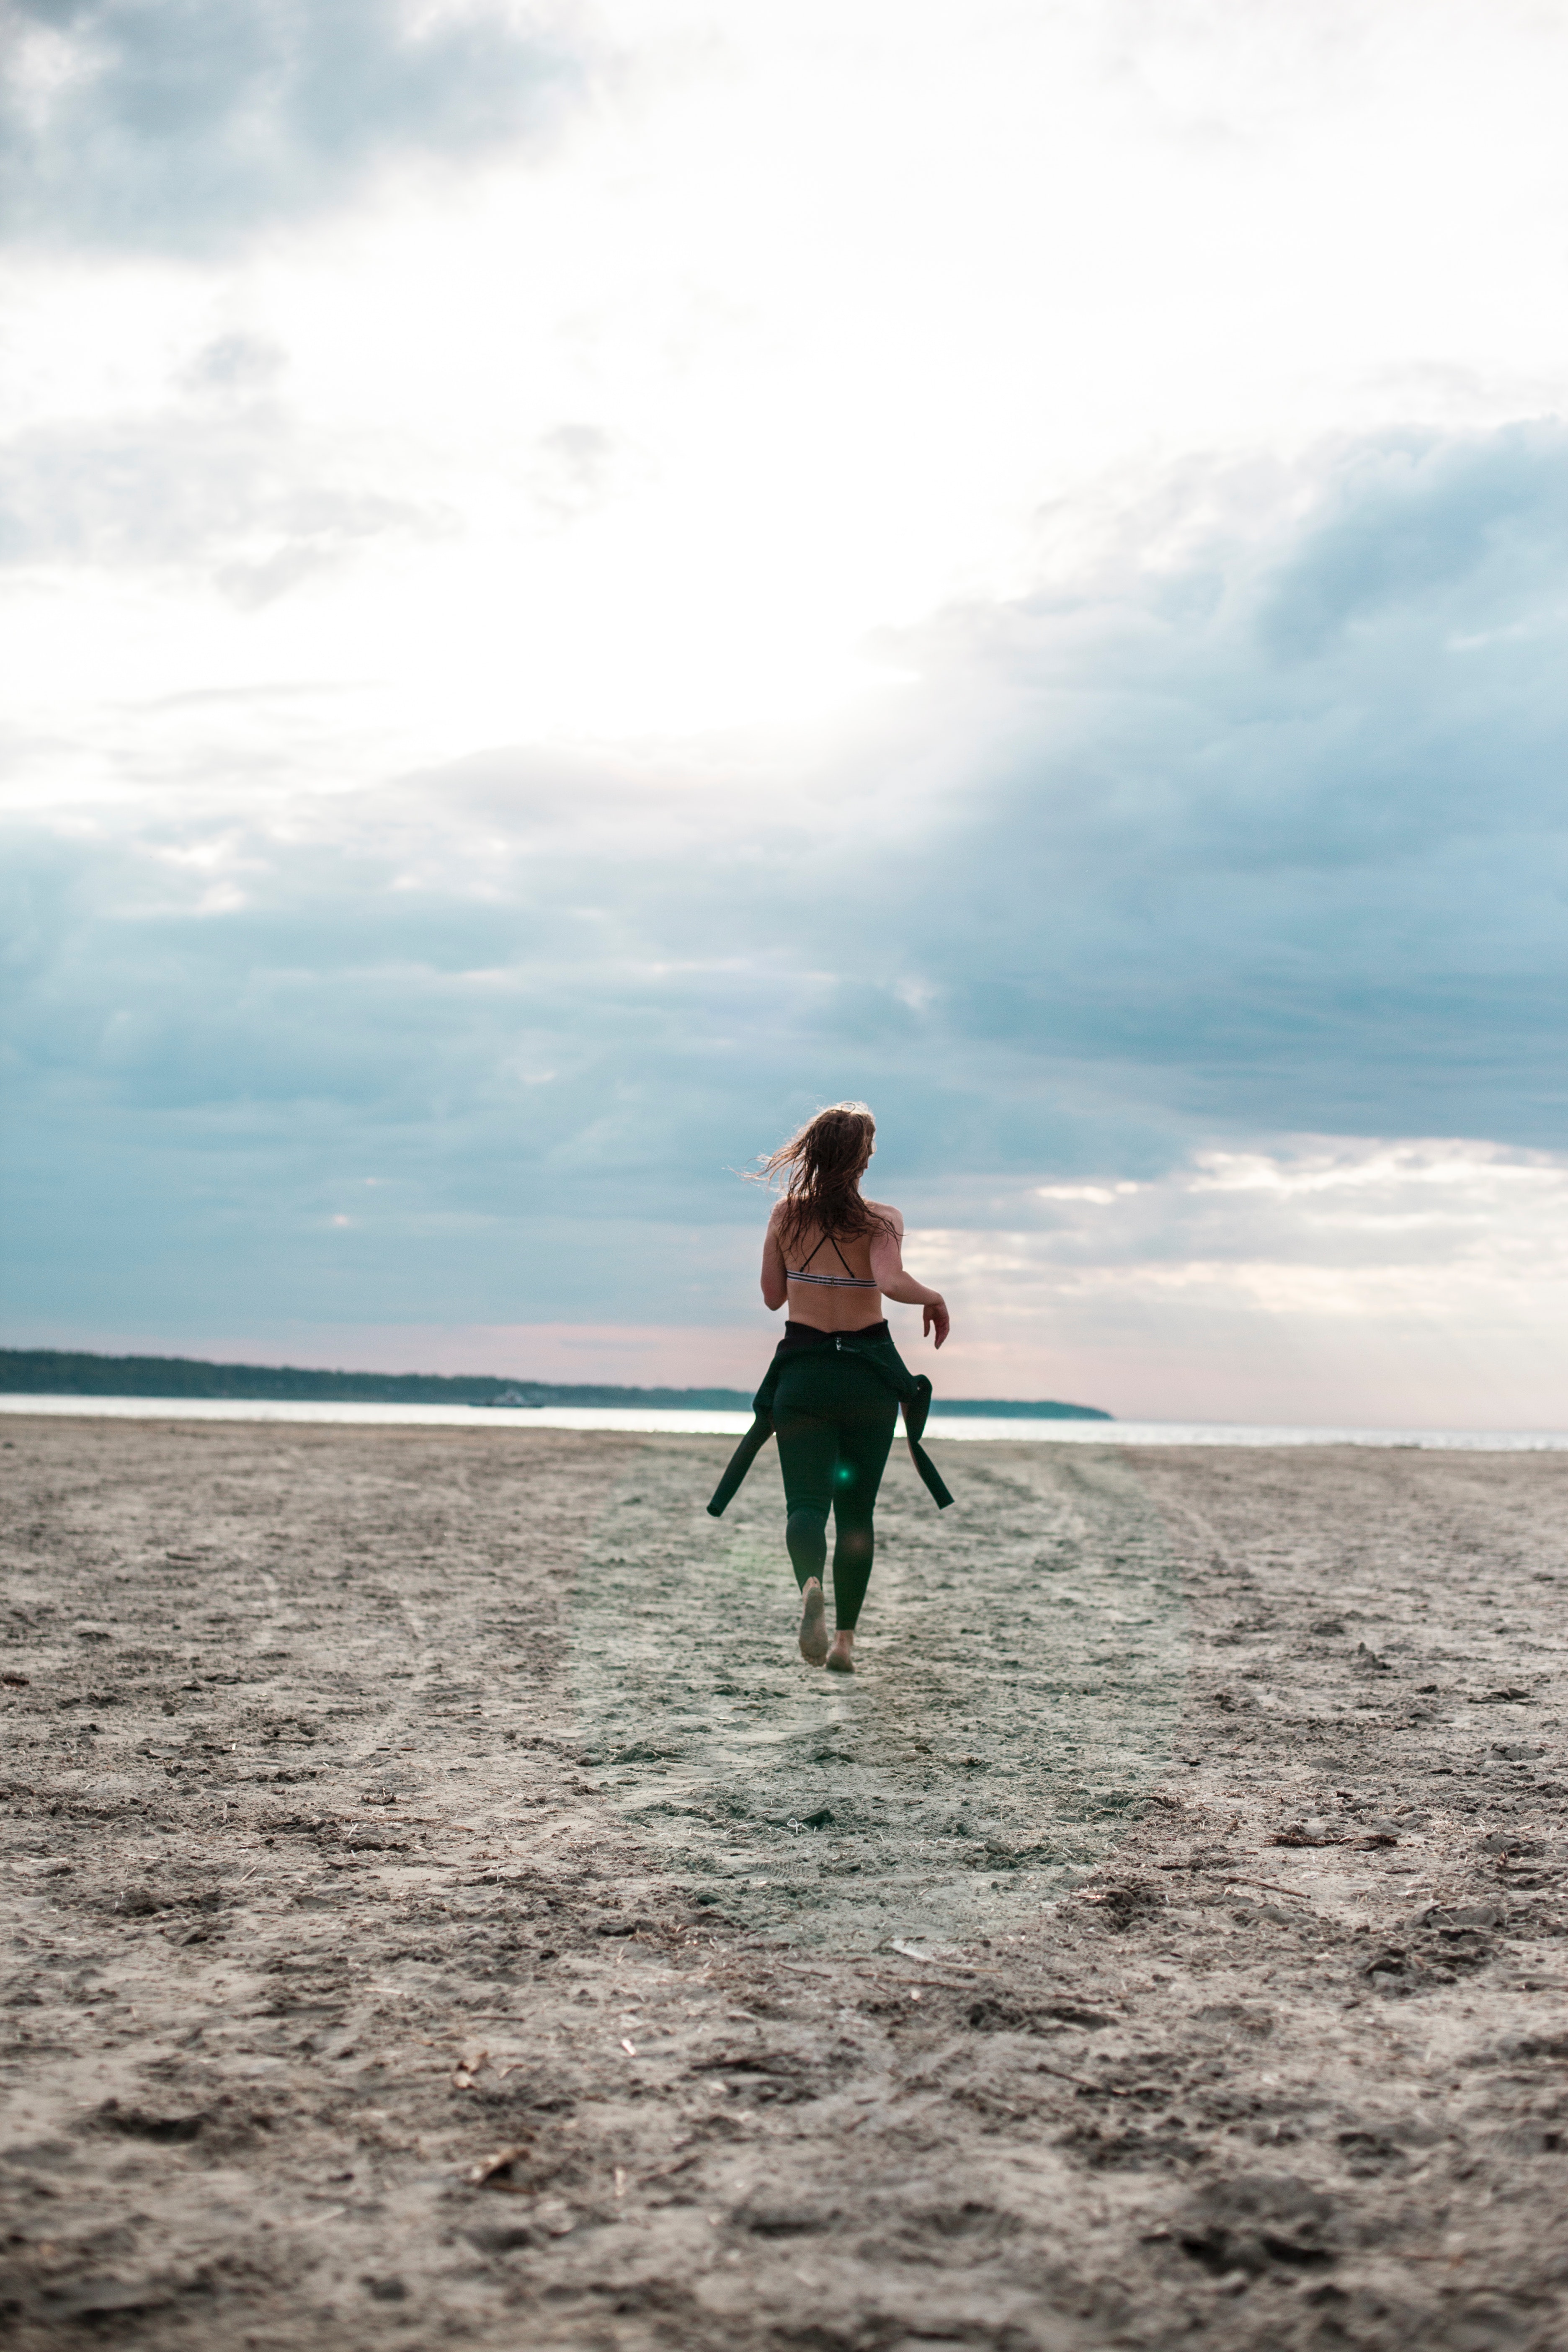
photograph, water, sky, horizon, sea, ocean, vacation, fun, standing, beach, cloud, shore, happy, summer, photography, human, sand, calm, coast, stock photography, tourism, coastal and oceanic landforms, child, leisure, wave, tide, jumping, lake